Seafarers' Memorial

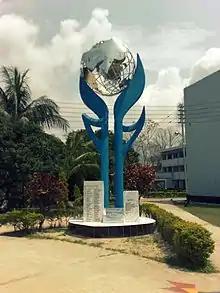
Seafarers' Memorial located at the center of Bangladesh Marine Academy Campus

Seafarers' Memorial is situated at the center of the Bangladesh Marine Academy campus. It is a memorial to all the Bangladesh Marine Academy cadets who lost their life at sea. International Maritime Organization (IMO) Secretary-General Efthimios E. Mitropoulos unveiled the memorial on 13 January 2011.